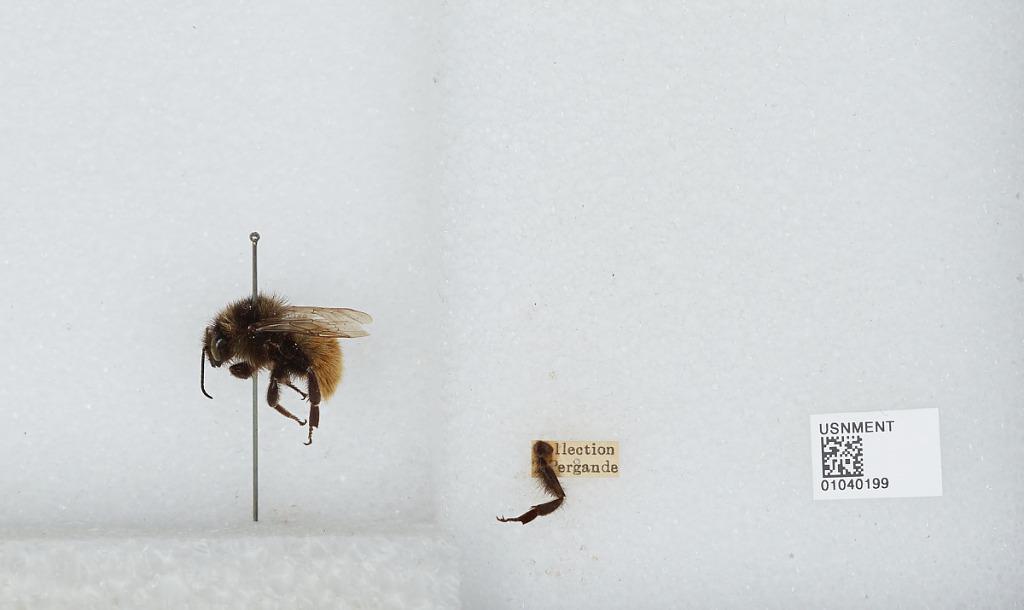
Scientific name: Bombus (Rhodobombus) pomorum (Panzer)